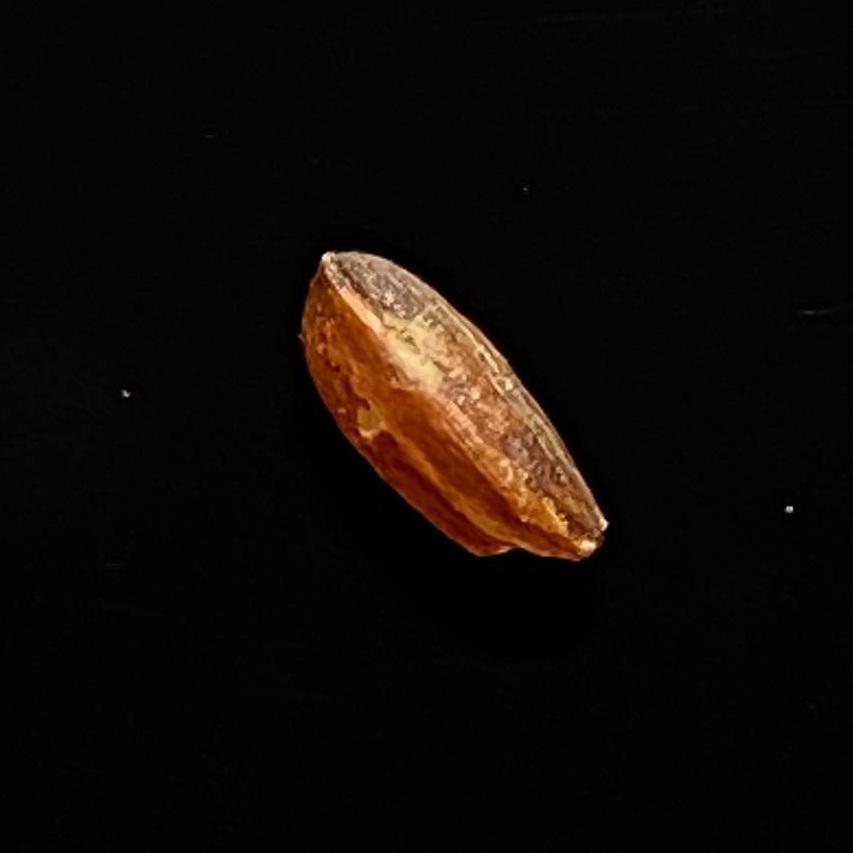
Rice variety: Ganjiya